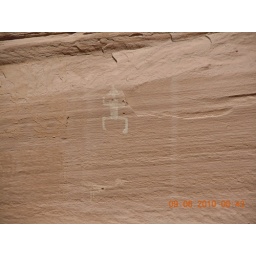
Cool petroglyph on the wall by the house